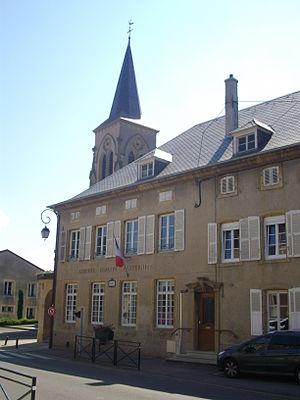
Mairie et église de Manom (Moselle, France)
Manom est une commune française située dans le département de la Moselle, en région Grand Est.